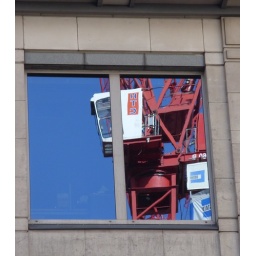
Crane reflected in mirrored windows of office block by Monument station.